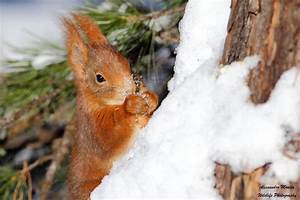
Label: squirrel